Eastcote House Gardens

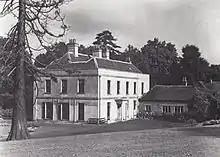
Eastcote House was the home of the Hawtrey family

Eastcote House is first recorded in 1507, when it was known as "Hopkyttes", under the ownership of the Walleston family. In 1525, Ralph Hawtrey married Winifred Walleston, and they made Hopkyttes their marital home, renaming it Eastcote House. The house was extended by either Ralph Hawtrey or his son John, and the brick exterior added. The original timber framework was not revealed again until the house was demolished. John Hawtrey built the dovecote without applying for the required licence. After his death in 1593, his nephew Ralph Hawtrey applied retrospectively, and the licence was granted. During the 18th century, the dovecote was substantially rebuilt, leaving only the original first few rows of bricks. The Hawtrey family, later the Hawtrey-Deanes, continued to live in the house until Francis Deane moved to East View in Uxbridge in 1878. Eastcote House was then let to tenants and parts of the estate sold for housing developments.